La Fenice

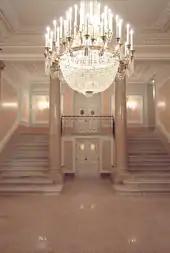
Part of the Foyer of La Fenice

La Fenice was rebuilt in 19th-century style on the basis of a design by architect Aldo Rossi who, in order to obtain details of its design, used still photographs from the opening scenes of Luchino Visconti's film "Senso" (1954), which had been filmed in the house. La Fenice reopened on 14 December 2003 with an inaugural concert of Beethoven, Wagner, and Stravinsky. The first staged opera was a production of "La traviata", in November 2004.